Low-noise block downconverter

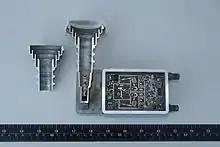
Cross-section across a low-noise block downconverter

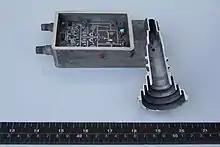
Viewing of the pin and the horn antenna in a low-noise block downconverter

The LNB gets its power from the receiver or set-top box, using the same coaxial cable that carries signals from the LNB to the receiver. This "phantom power" travels to the LNB; opposite to the signals from the LNB.